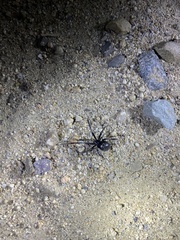
Species: Lactrodectus_hesperus